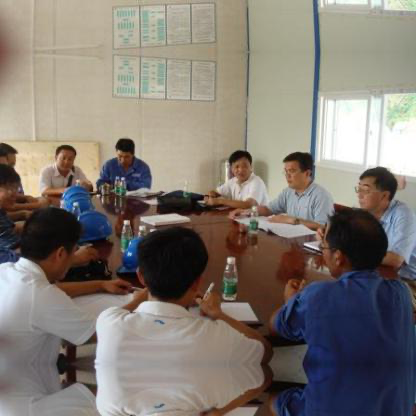
Objects in the image:
label: head
label: head
label: head
label: head
label: head
label: head
label: head
label: head
label: head
label: head